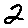
Label: 2